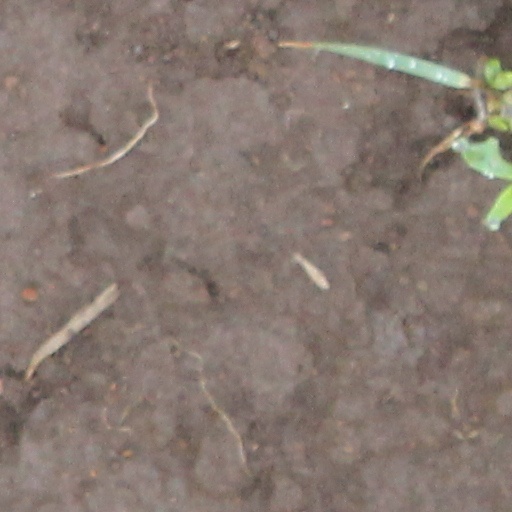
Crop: wheat